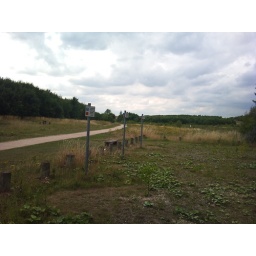
Road signs in the middle of nowhere, not accessible by car or the disabled! Road signs in the middle of nowhere, not accessible by car or the disabled!